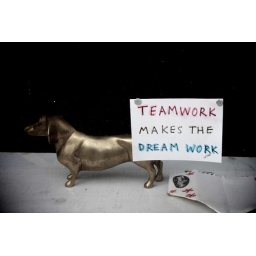
A sign I found in a window